Shakerley

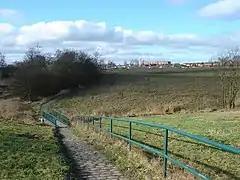
Footbridge on path between Shakerley and Atherton

Shakerley is the north western portion of the old township of Tyldesley cum Shakerley. The Hindsford Brook flowing north to south is the ancient boundary between Shakerley and Atherton. Shakerley Brook flows east to west across the hamlet meeting the Hindsford Brook at Hindsford Bridge on the Tyldesley-Atherton boundary. The area between these brooks is mostly flat and the underlying rocks are the coal measures of the Manchester Coalfield.